Acronychia wilcoxiana

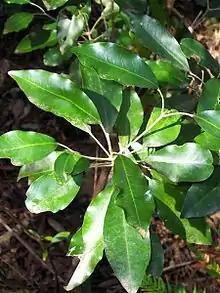
Leaves in Stony Range Botanic Garden, Dee Why

Acronychia wilcoxiana, commonly known as silver aspen, doughwood, snowwood or mushyberry, is a species of small rainforest tree that is endemic to eastern Australia. It has simple, elliptical to egg-shaped leaves with the narrower end towards the base, relatively large groups of whitish flowers in leaf axils and broadly oval to more or less spherical, white fruit.